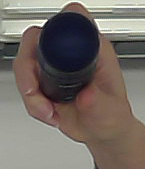
Product: nivea_rollon